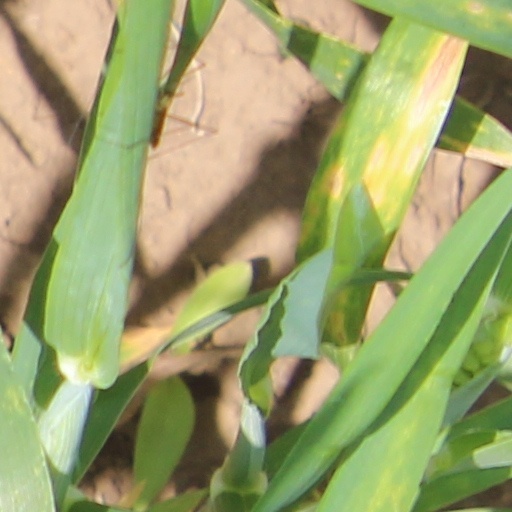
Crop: wheat